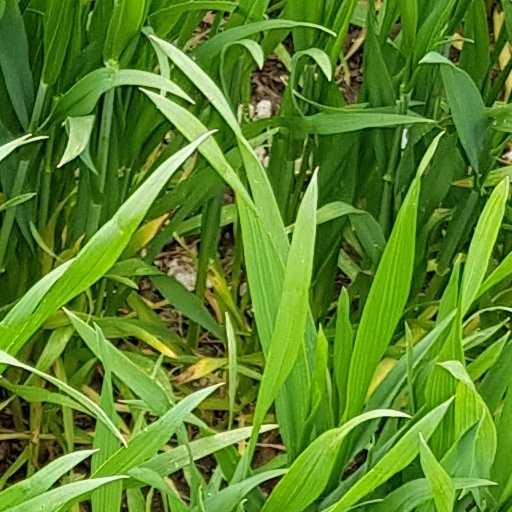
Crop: wheat